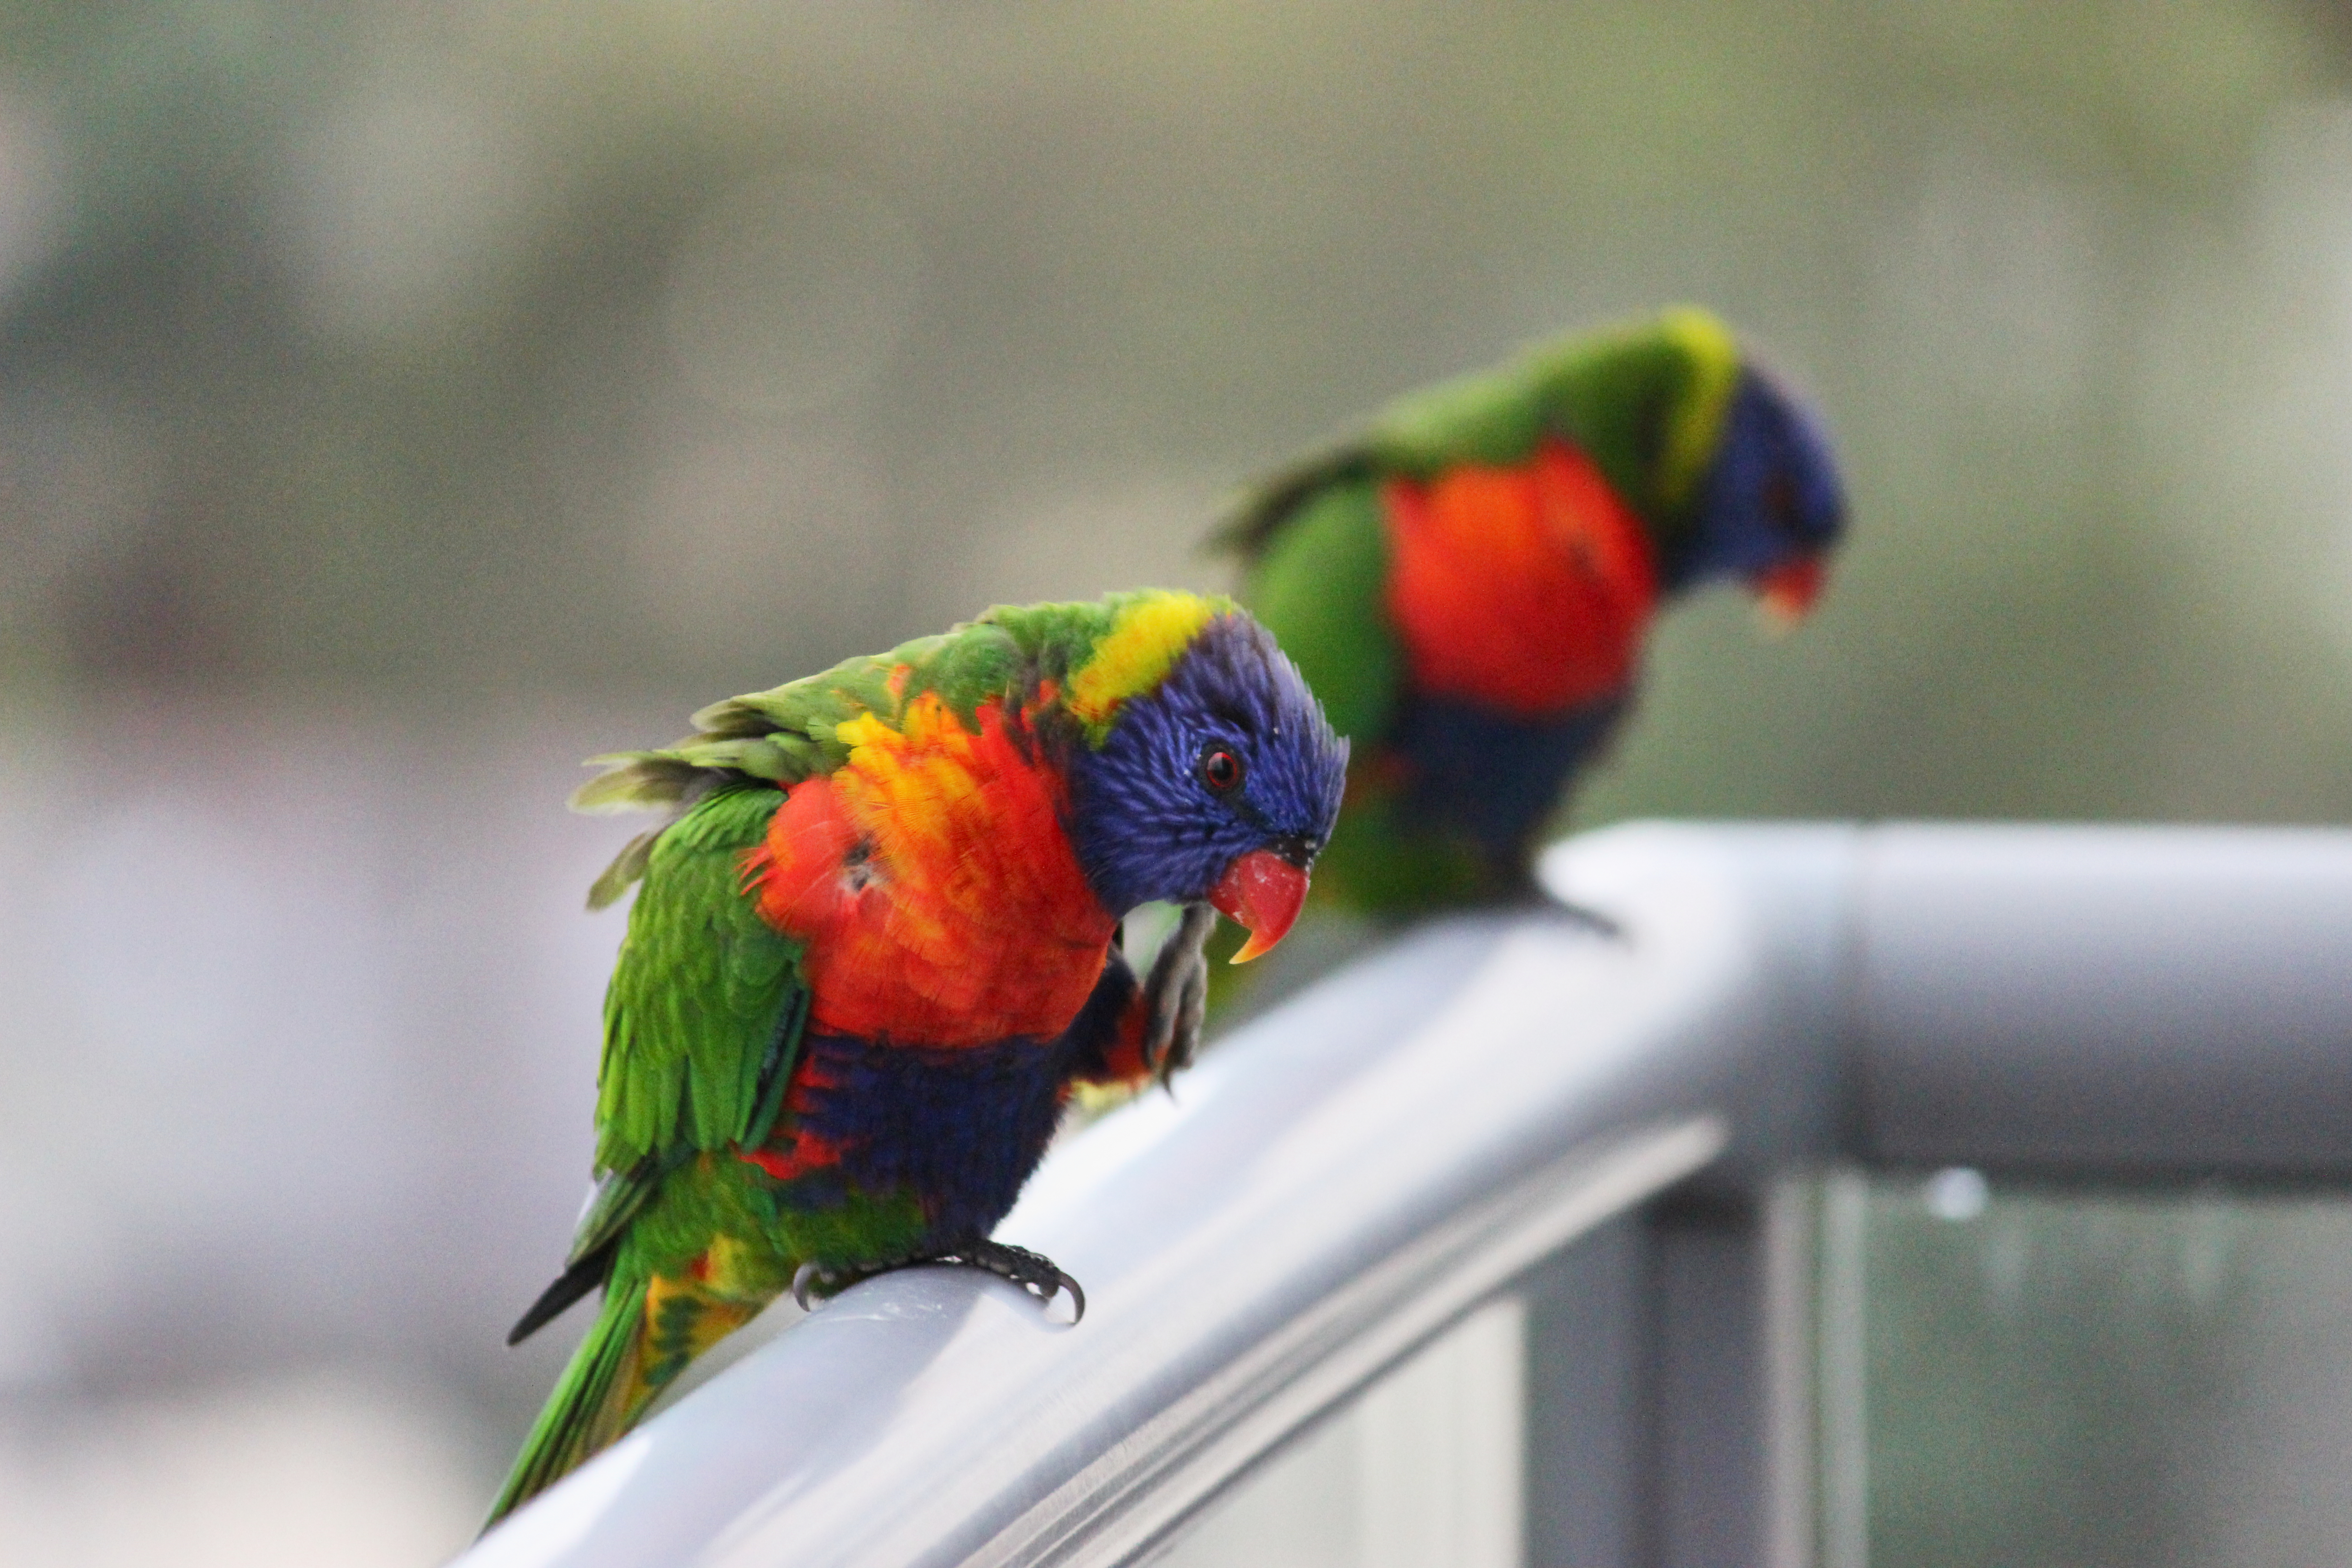
bird, natural material, parrot, beak, wing, parakeet, feather, lorikeet, tail, lovebird, wildlife, biting, event, macaw, balance, electric blue